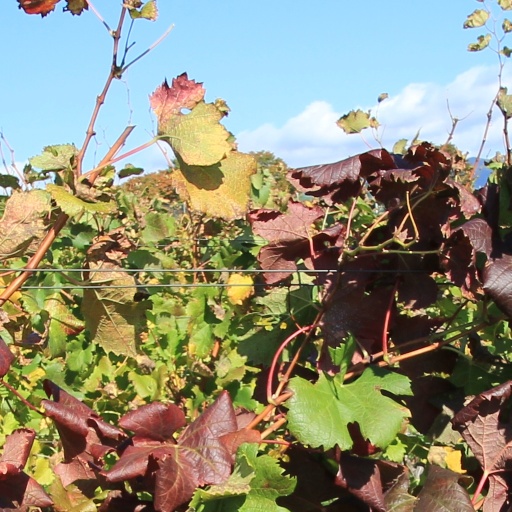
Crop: grape